Mystery Train (film)

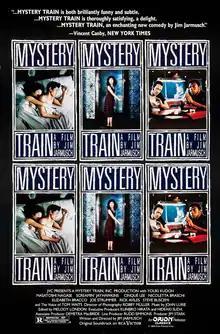
Theatrical release poster

Mystery Train is a 1989 comedy-drama anthology film written and directed by Jim Jarmusch and set in Memphis, Tennessee. The film is a triptych of stories involving foreign protagonists, unfolding over the course of the same night. "Far from Yokohama" features a Japanese couple (Youki Kudoh and Masatoshi Nagase) on a cultural pilgrimage, "A Ghost" focuses on an Italian widow (Nicoletta Braschi) stranded in the city overnight, and "Lost in Space" follows the misadventures of a newly single and unemployed Englishman (Joe Strummer) and his reluctant companions (Rick Aviles and Steve Buscemi). The narratives are linked by a run-down flophouse overseen by a night clerk (Screamin' Jay Hawkins) and his disheveled bellboy (Cinqué Lee), the use of Elvis Presley's song "Blue Moon", and a gunshot.